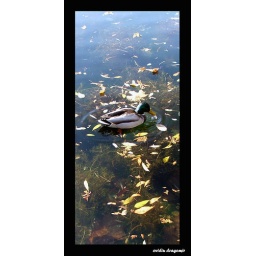
duck on the lake in autumn